Puebla (city)

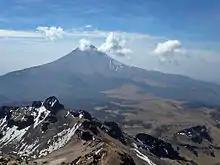
Popocatépetl Volcano

Puebla is located at the Valley of Puebla also known as the Valley of Cuetlaxcoapan, a large valley surrounded on four sides by the mountains and volcanoes of the Trans-Mexican Volcanic Belt. It is located east of the Popocatépetl and Iztaccíhuatl volcanoes, giving residents views of their snow-topped peaks. Due to the proximity to the Popocatépetl, Puebla is sometimes exposed to the ash and dust that emanate from the volcano during its active periods, the most recent occurring on 19 May 2023.